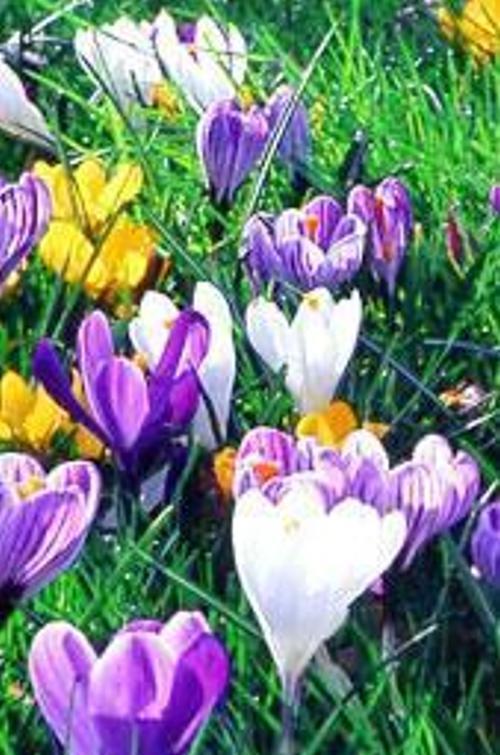
Flower: Crocus